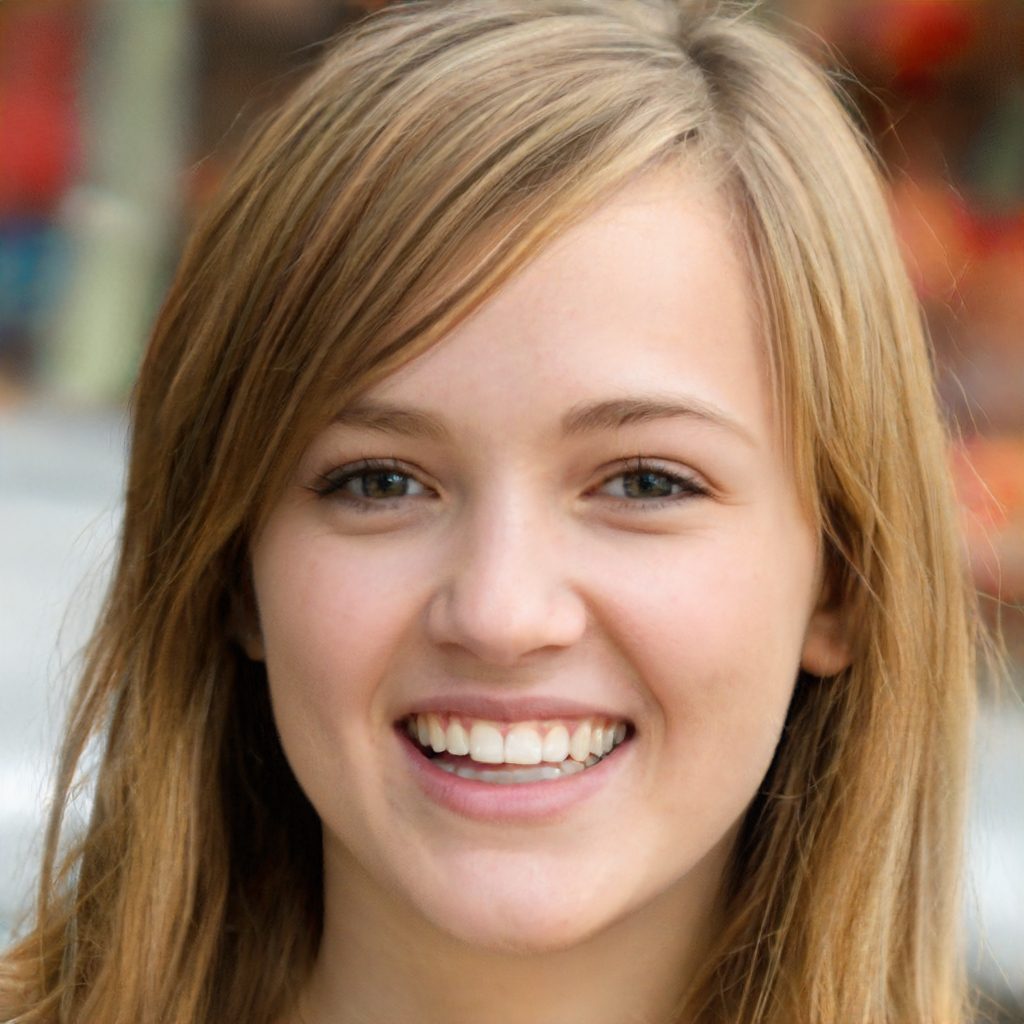
Label: Colored